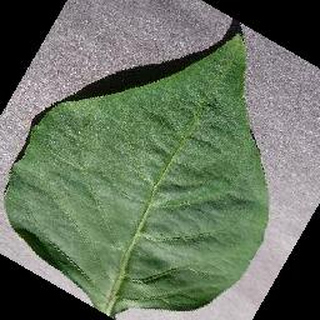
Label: healthy_bell_pepper